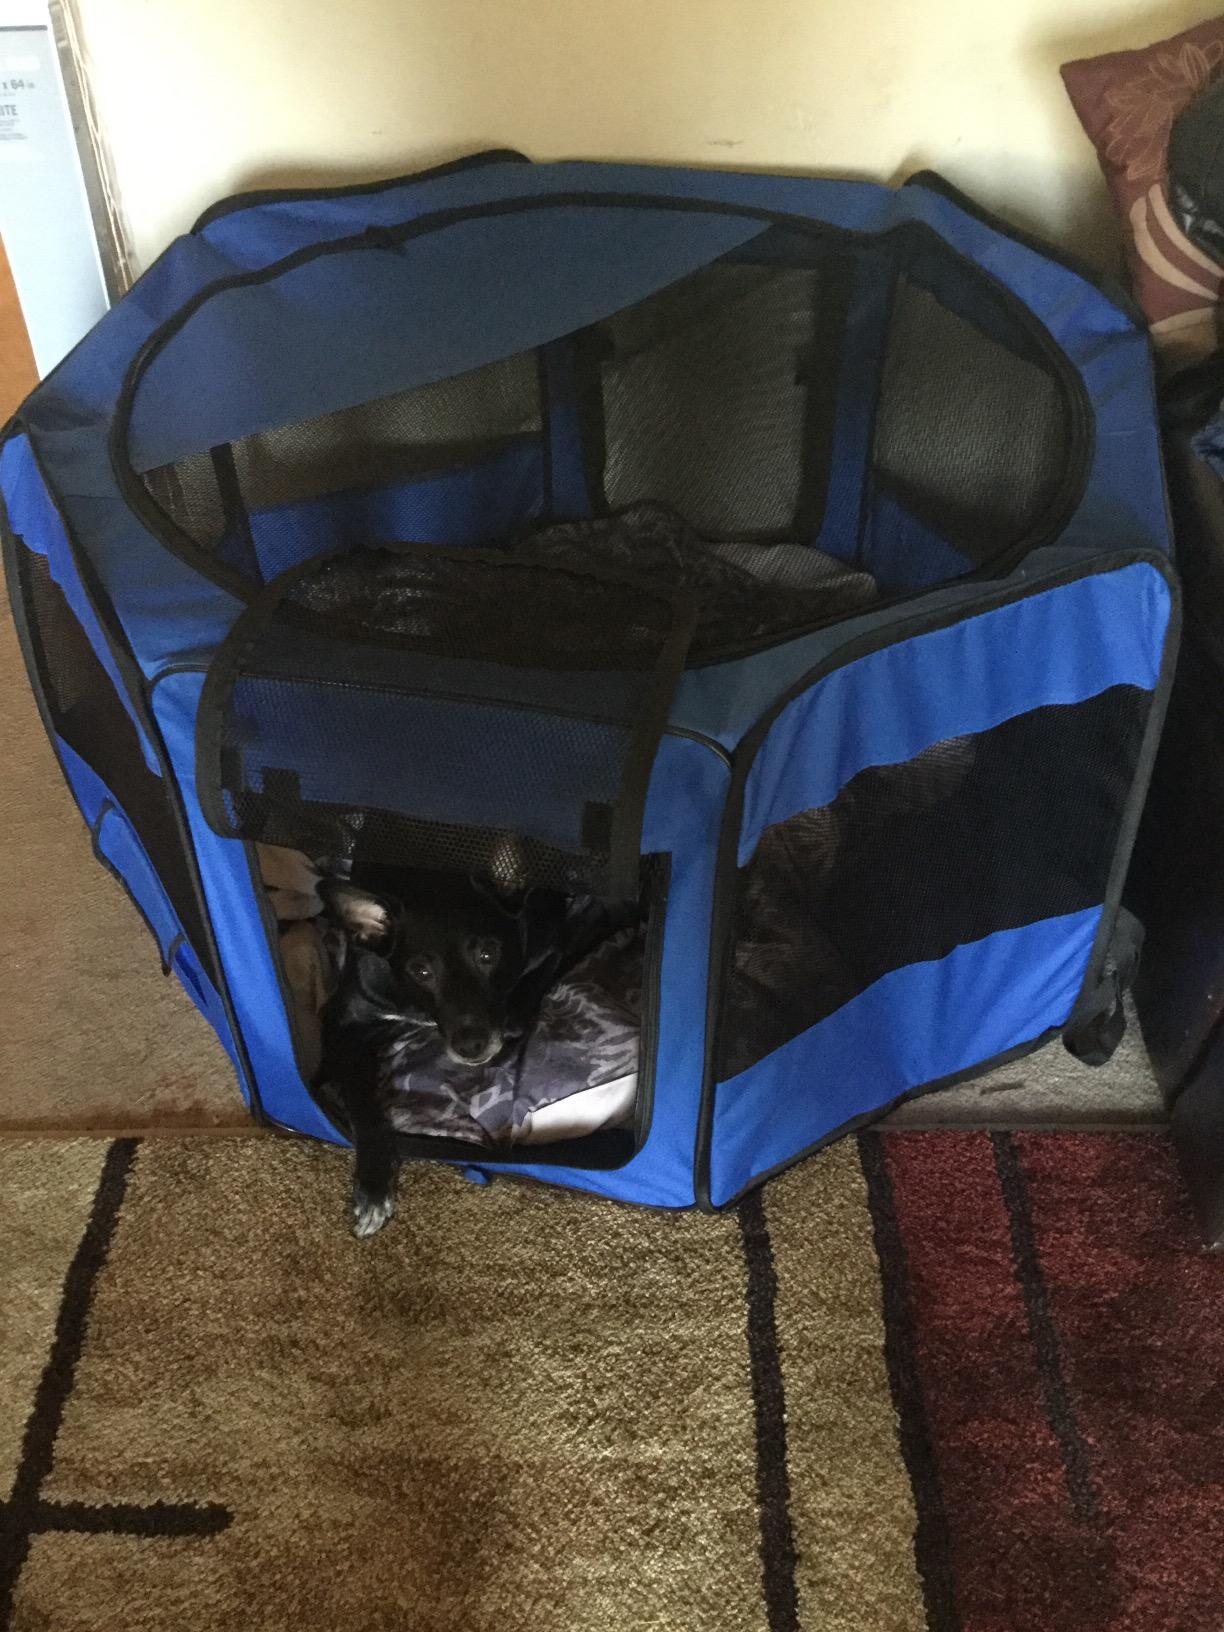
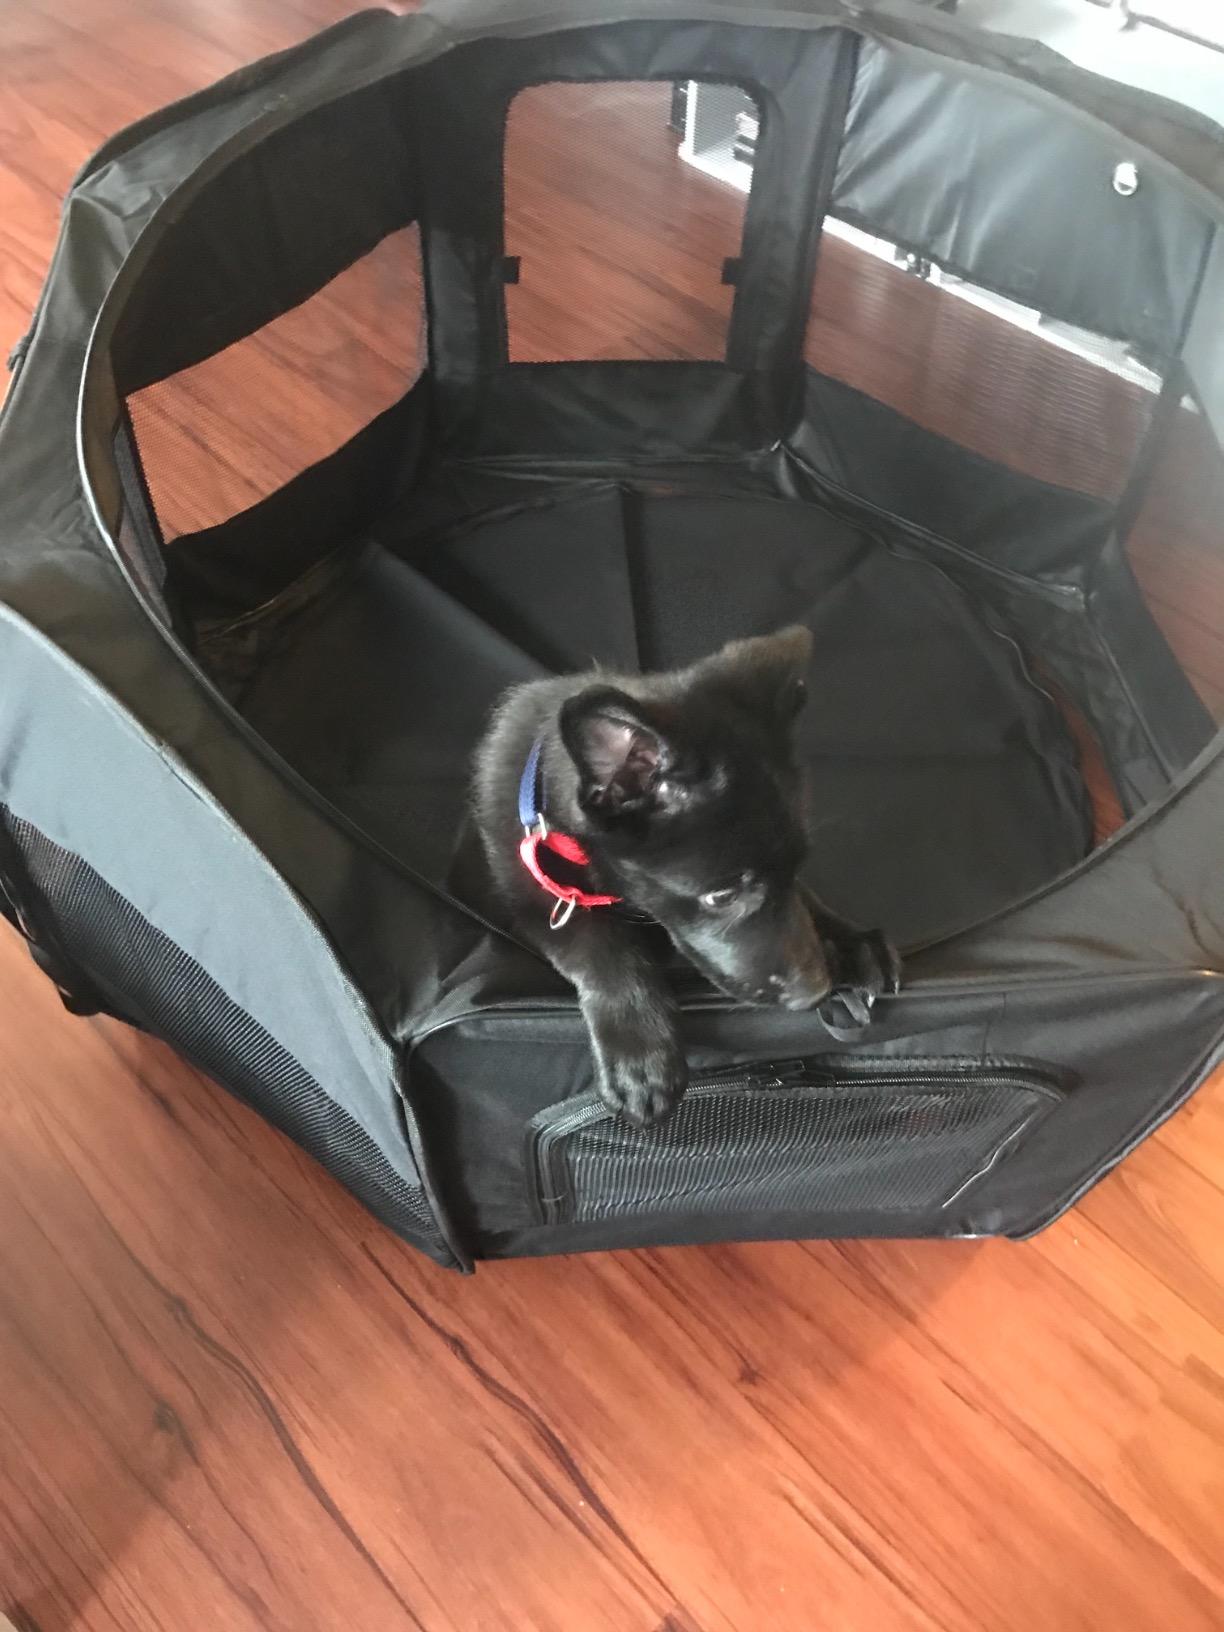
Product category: items_kennel
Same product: no